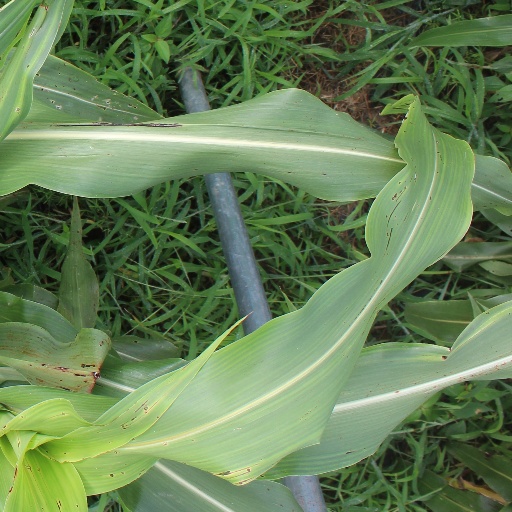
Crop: sorghum